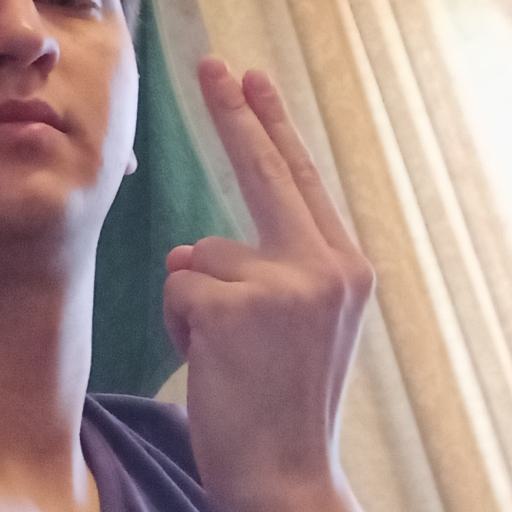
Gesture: two_up_inverted